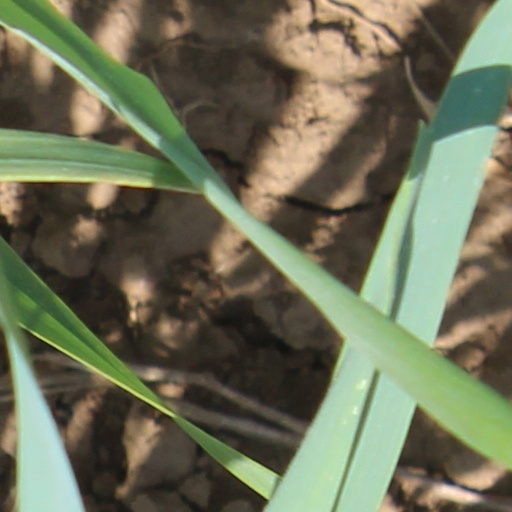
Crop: wheat